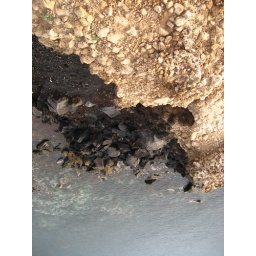
Red Beach is located near Ancient Akrotini and has high red cliffs and smooth, hand-sized pebbles submerged under clear water.